Mary Tighe

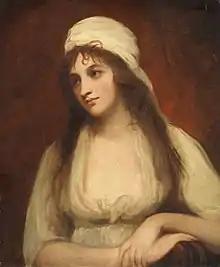
Portrait by

Mary Blachford (or Blanchford) (or Blackford) was born in Dublin, 9 October 1772. Her parents were Theodosia Tighe, a Methodist leader, and William Blachford (d.1773?), a Church of Ireland clergyman and librarian. She had a strict religious upbringing, and when she was twenty-one she married Henry Tighe (1768–1836), her first cousin and a member of the Parliament of Ireland for Inistioge, County Kilkenny. The marriage is said to have been unhappy, though little is known.